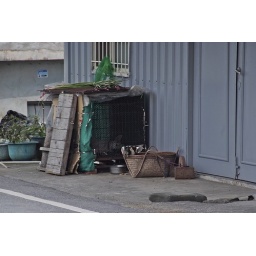
dog in the basket